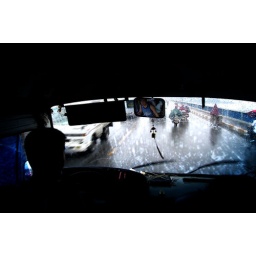
Journey in the rain in a crowded bus - Across the 'Liberation' bridge that crosses the Hanjiang (Han river)